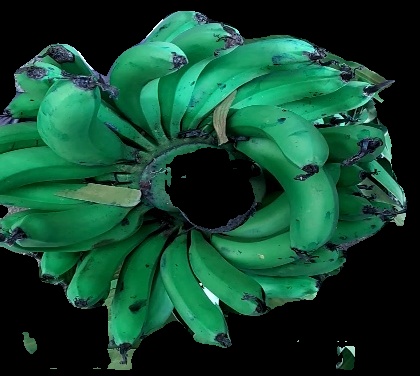
Variety: pachbale
Grade: grade3